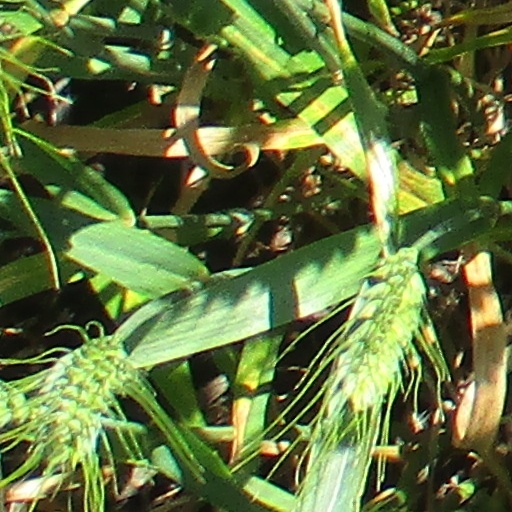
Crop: wheat